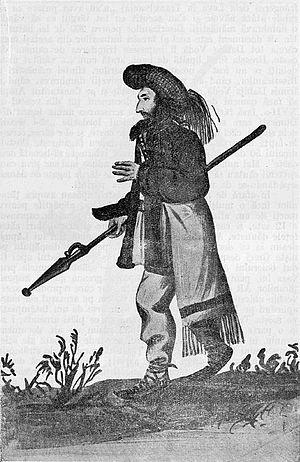
Le Pays de Făgăraș est une région du sud de la Transylvanie, en Roumanie.